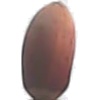
Label: Hazelnut 1